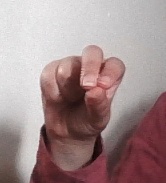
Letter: gaaf